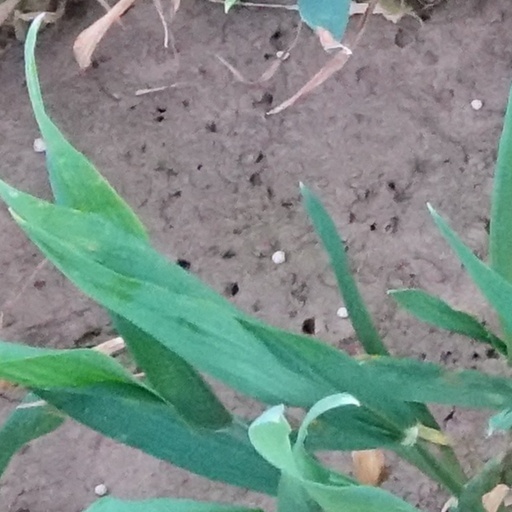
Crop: wheat